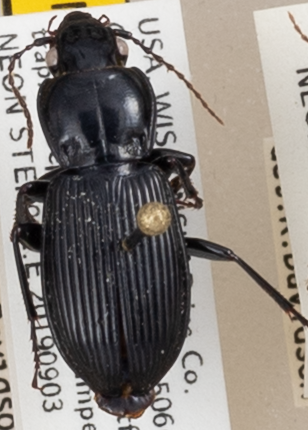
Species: Pterostichus coracinus
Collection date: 2019-09-03
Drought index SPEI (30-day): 0.694
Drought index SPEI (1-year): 2.09
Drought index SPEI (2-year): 1.28